Cook and Phillip Park Aquatic and Fitness Centre

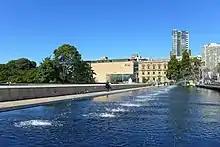
Fountain opposite the roof of the Cook and Phillip park aquatic centre

The Centre is located within Sydney's Central Business District in Cook and Phillip Park. The park lies between William Wardell's 1862 St Mary's Cathedral and James Barnet's wing of the Australian Museum. The Centre is on the corner of William and College Streets and lies beneath Cathedral Square.